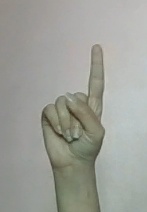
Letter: bb